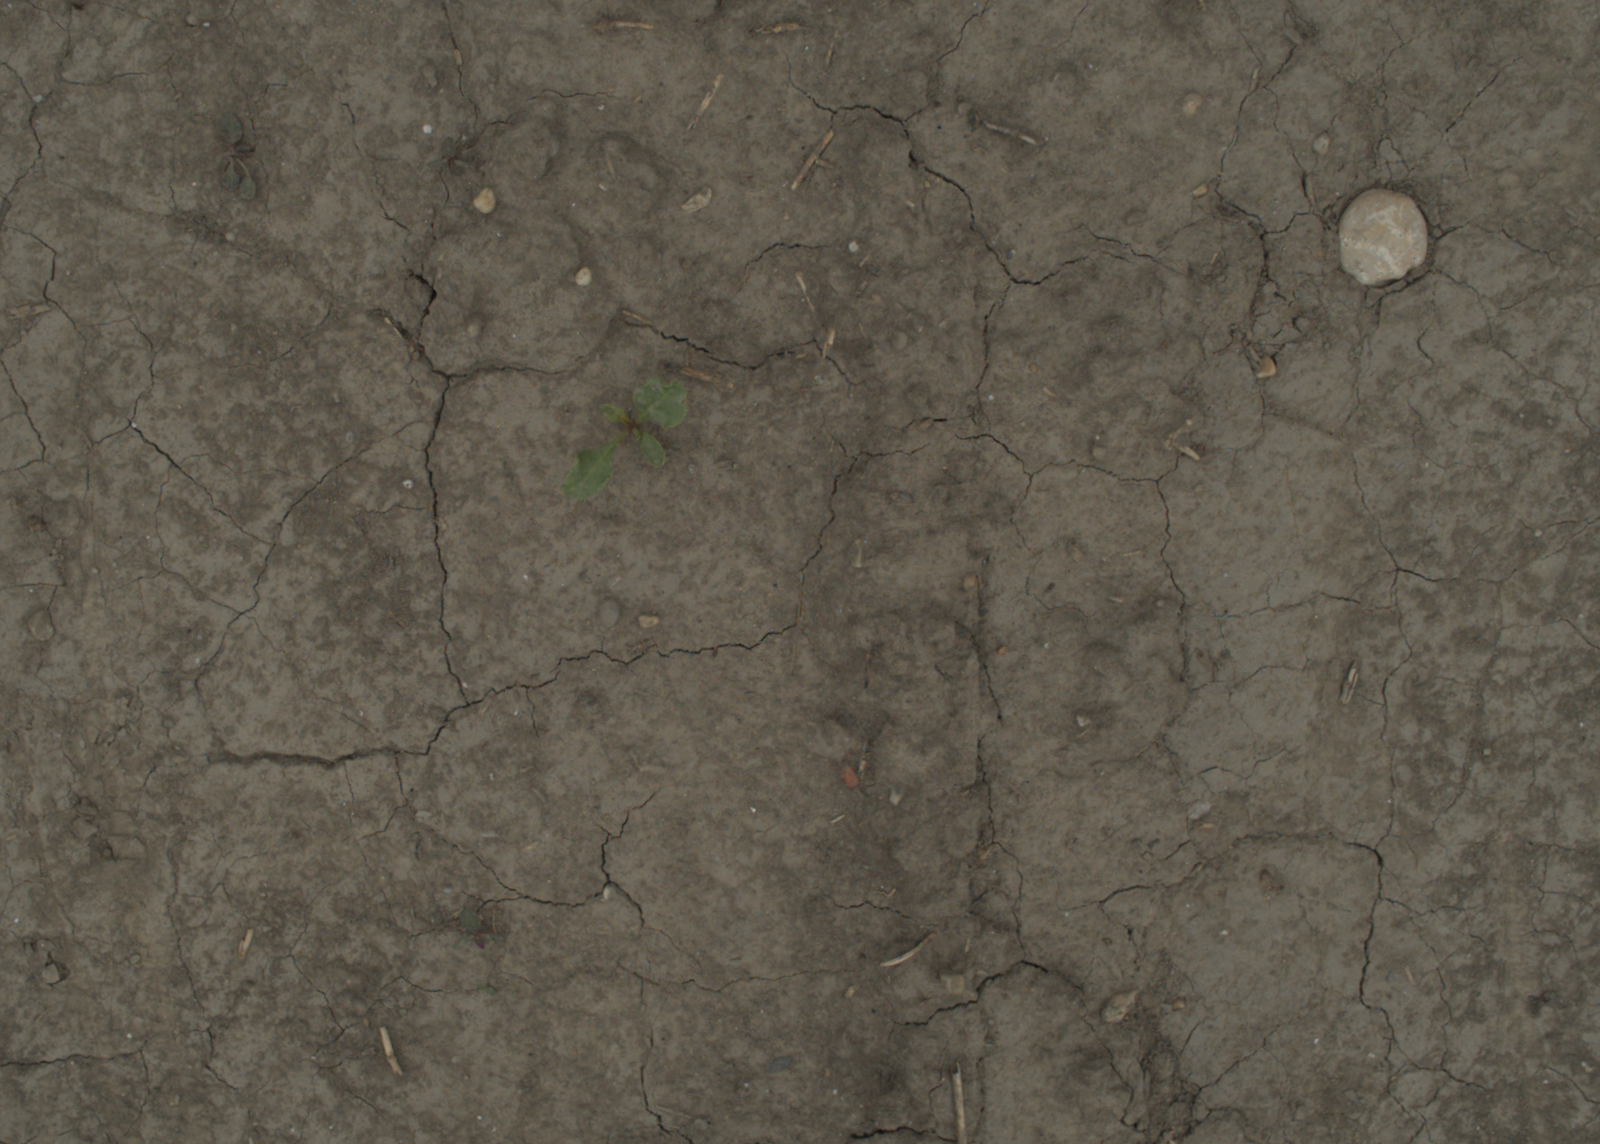
Capture date: 05.07.2021 13:25:24
Weather: cloudy
Wind: medium
Seeding date: 08.06.2021
Plant canopy height (mm): 961